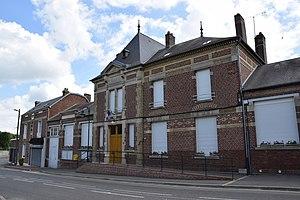
Hardivillers est une commune française située dans le département de l'Oise en région Hauts-de-France.